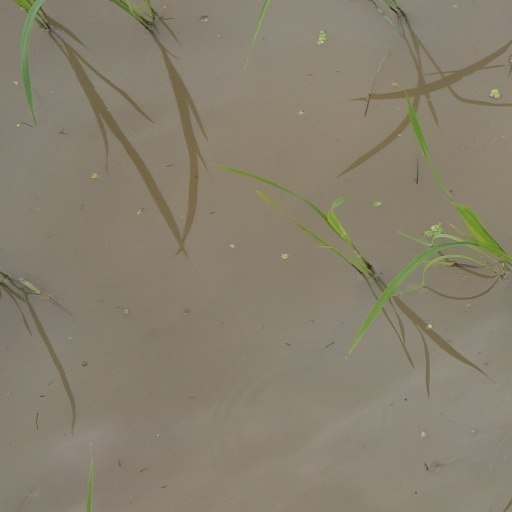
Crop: rice